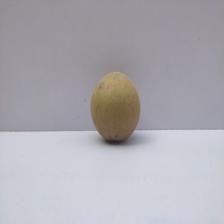
Size: Large